Visual memory

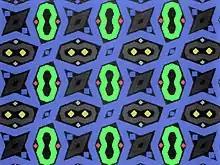
An example of a colored geometrical pattern a subject would encode, store, and recall while performing a visual memory neuroimaging test.

Neuroimaging studies focus on the neural networks involved in visual memory using methods designed to activate brain areas involved in encoding, storage, and recall. These studies involve the use of one or multiple types of brain imaging techniques designed to measure timing or activation within the brain. The data collected from neuroimaging studies gives researchers the ability to visualize which brain regions are activated in specific cognitive visual memory tasks. With the use of brain imaging devices researchers able to further investigate memory performance above and beyond standard tests based on exact response times, and activation.